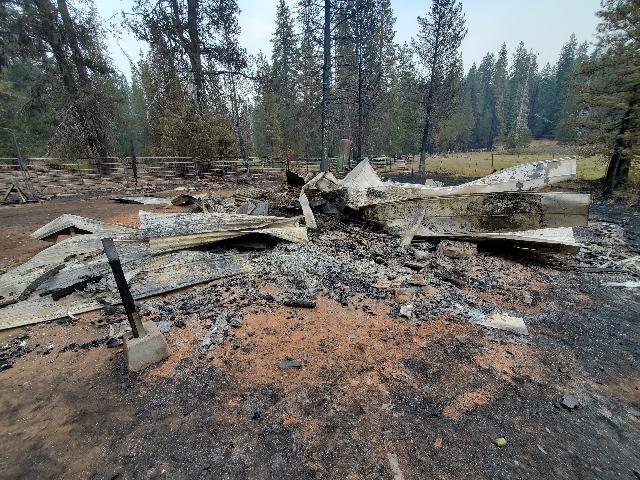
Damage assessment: destroyed